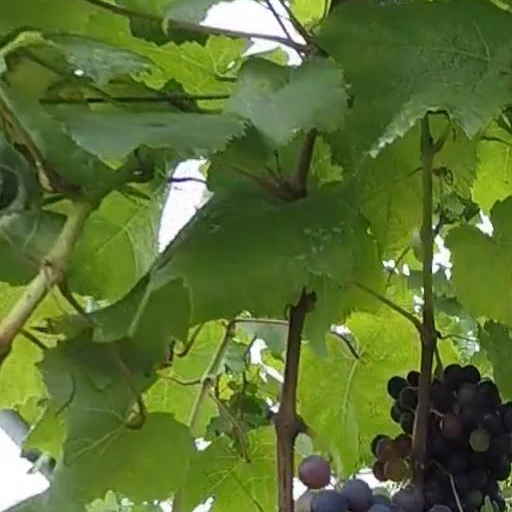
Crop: grape